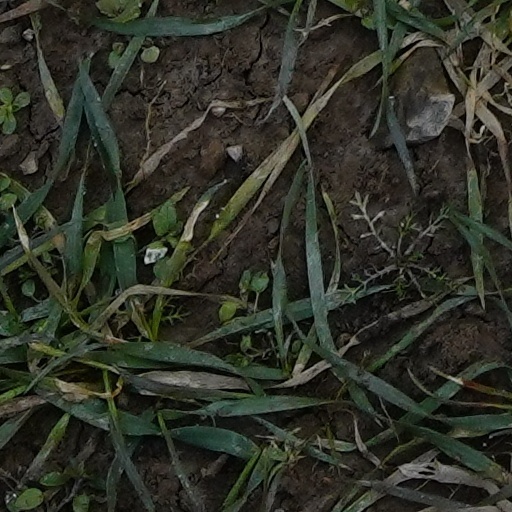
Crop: wheat